Question: Please indicate a possible affordance area of the bench that can be used for sitting
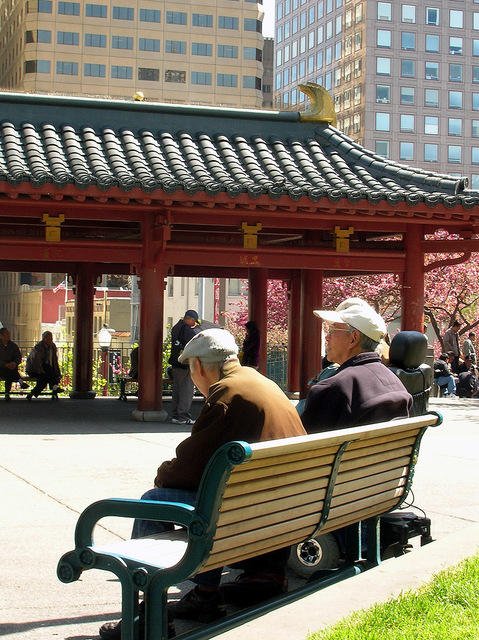
Answer: [82, 476.5, 405, 585.5]